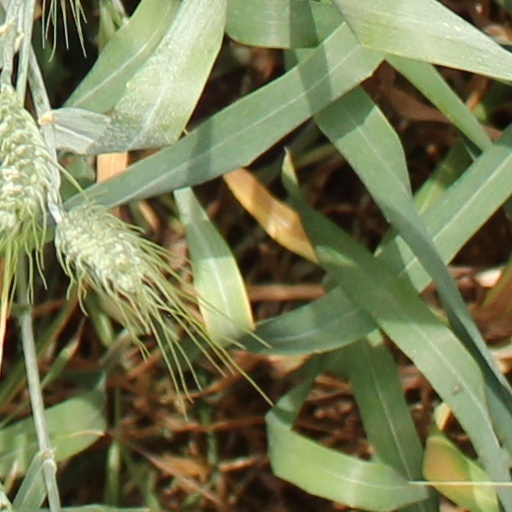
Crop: wheat